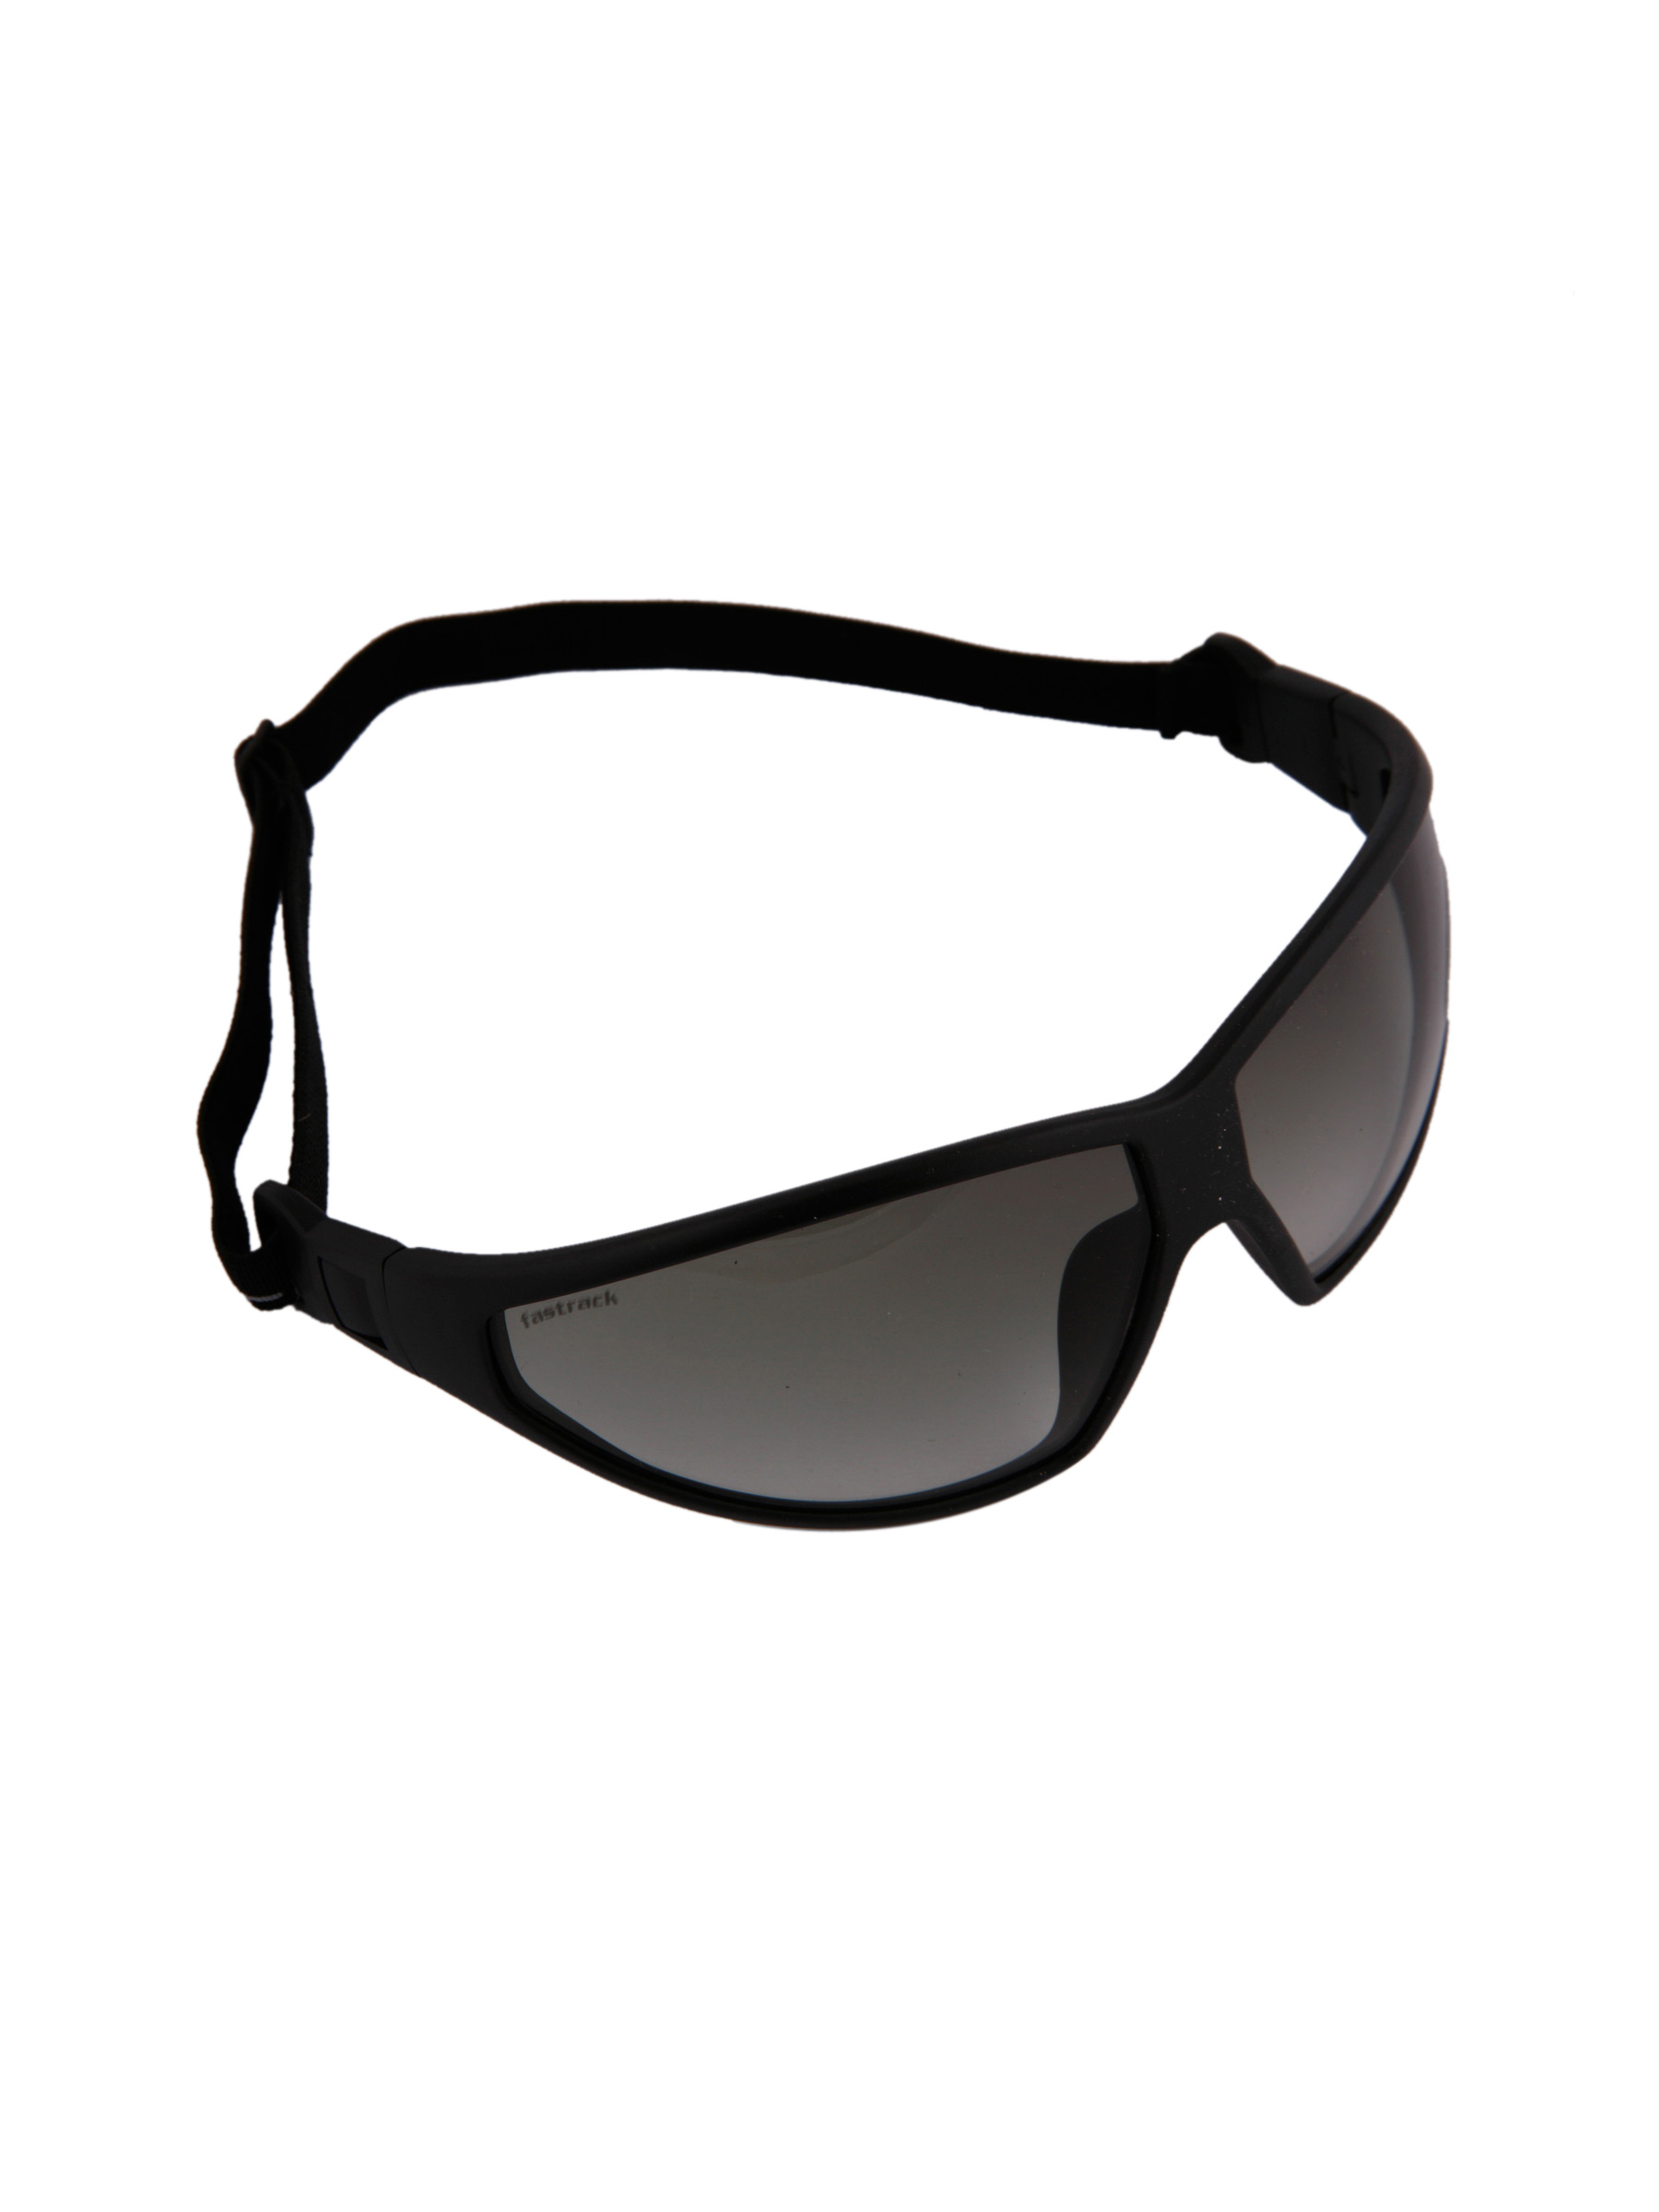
Fastrack Unisex Bikers Sunglasses
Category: Accessories / Eyewear / Sunglasses
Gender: Unisex
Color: Grey
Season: Winter 2016
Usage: Casual